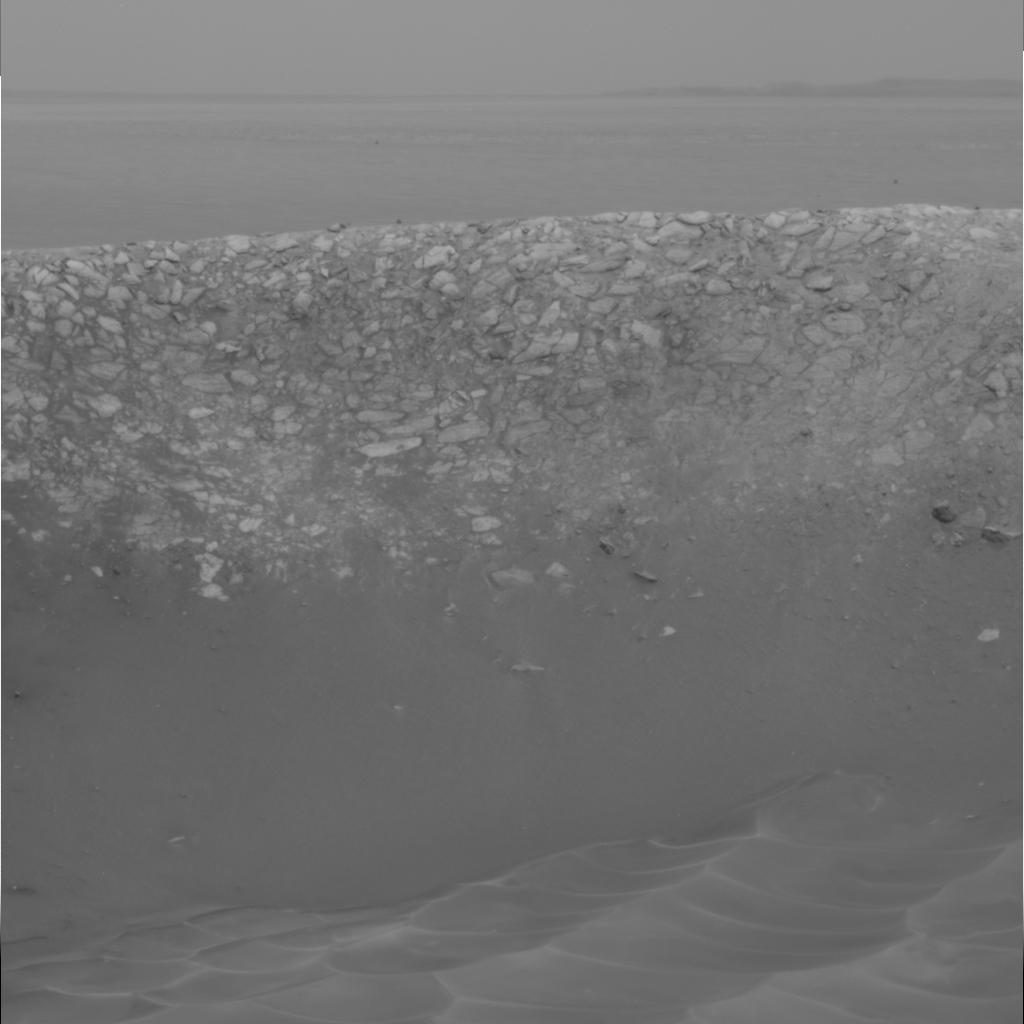
Surface features visible: Rock Outcrops, Dunes/Ripples, Rock (Linear Features), Soil, Distant Vista, Sky